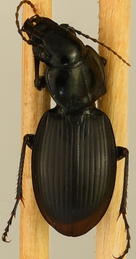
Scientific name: Cyclotrachelus torvus
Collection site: Northern Great Plains Research Laboratory Site (NOGP), plot NOGP_005